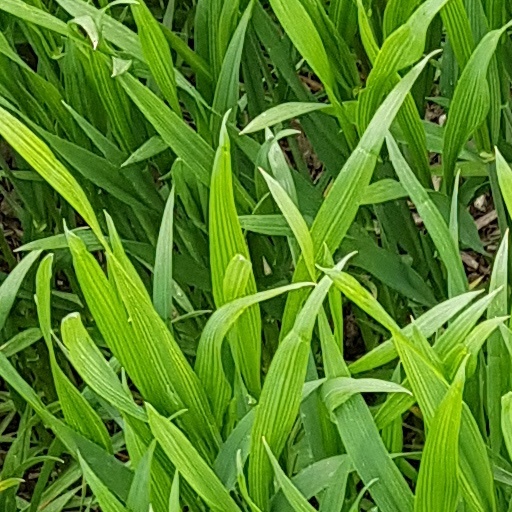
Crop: wheat